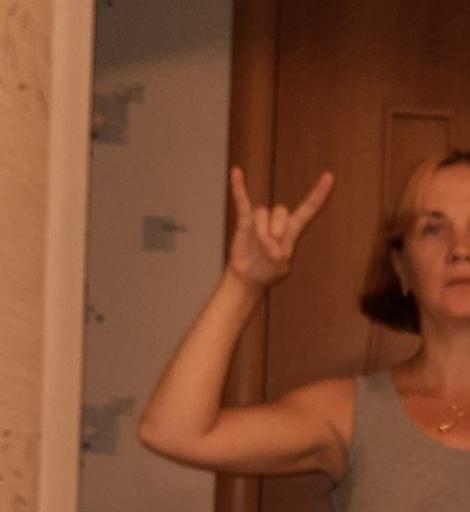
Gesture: rock